Holmium(III) oxide

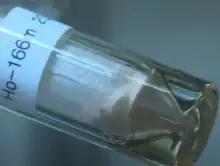
Holmium-166m oxide, an isotopologue

Holmium(III) oxide is, compared to many other compounds, not very dangerous, although repeated overexposure can cause granuloma and hemoglobinemia. It has low oral, dermal and inhalation toxicities and is non-irritating. The acute oral median lethal dose (LD) is greater than 1 g per kilogram of body weight.